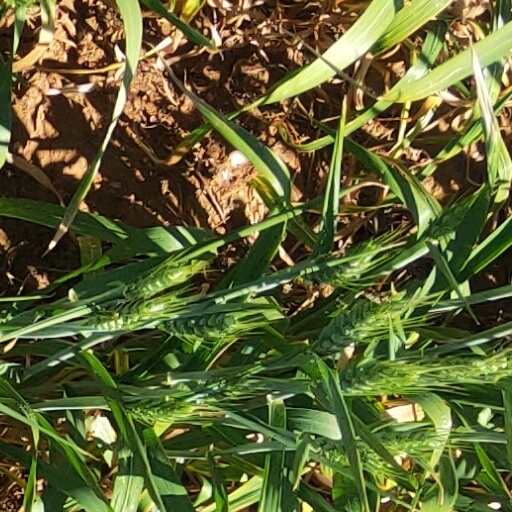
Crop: wheat